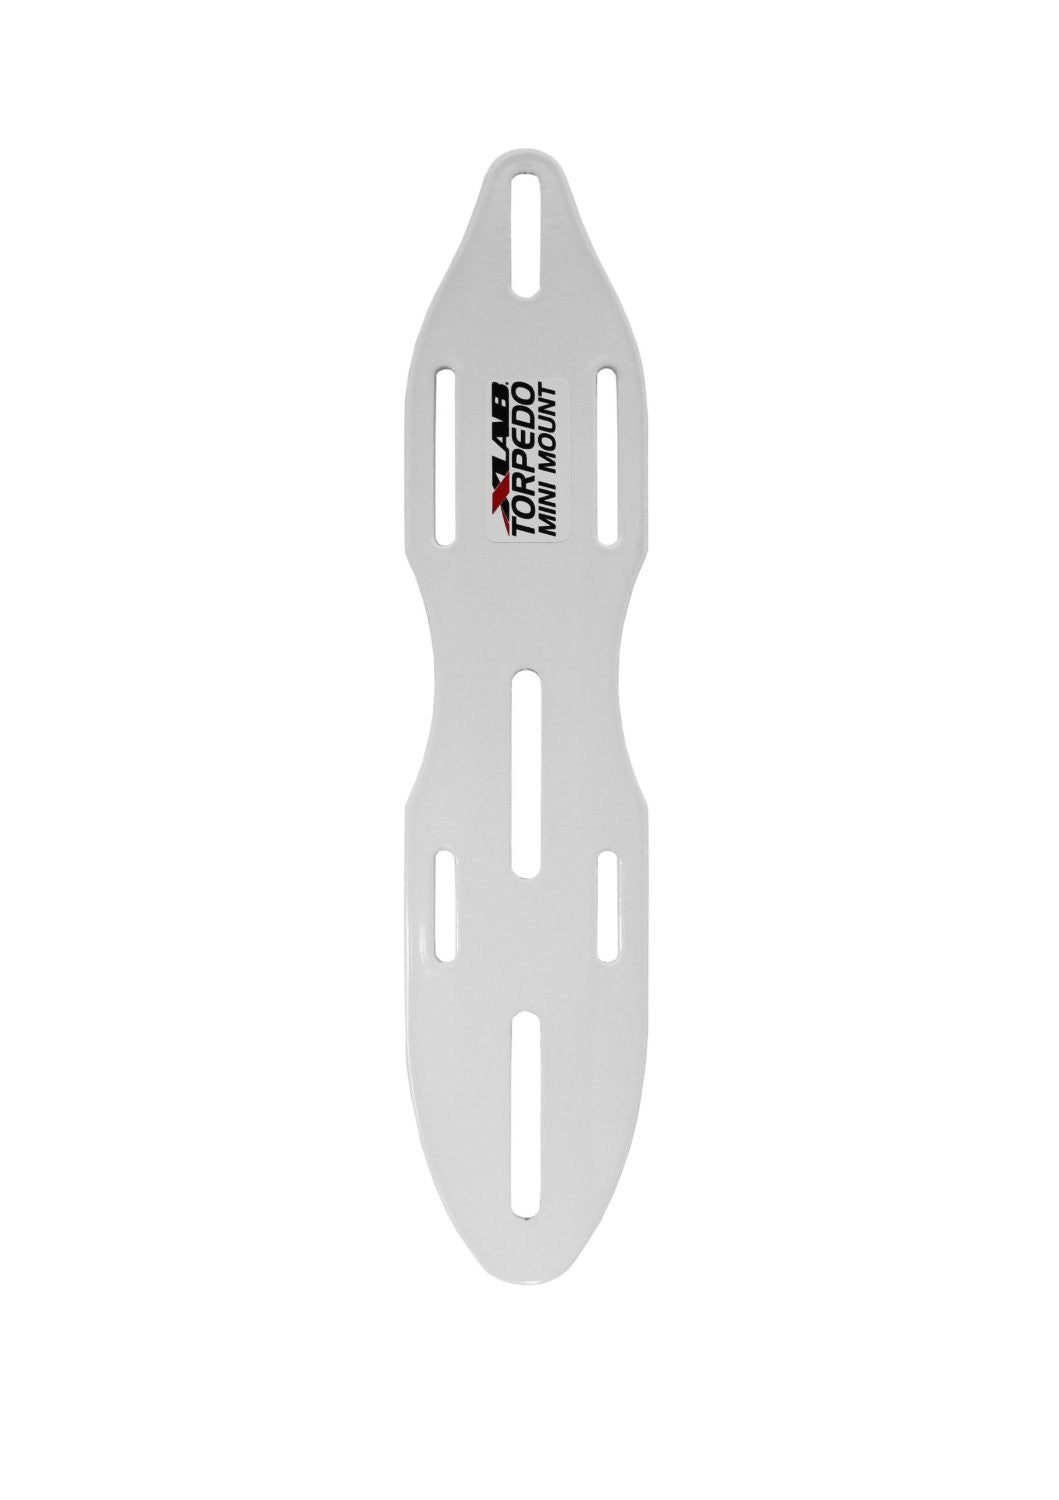
XLAB Torpedo Mini Mount (White)
Multipurpose aerobar mount for hydration, computers and nutrition. Simply add a carbon XLAB TORPDO CAGE and a standard water bottle, and you will not only reduce your aero drag but also have fluids readily available. To go even faster, add the TORPEDO REFILL UPGRADE KIT with folding straw. Original Torpedo Mount re-defined. Narrower & sturdier Most adjustable mount on the market for cage & front computer mount placement Non-slip straps keep your system in place and keeps your extensions scratch-free Easy to remove & install from bars with no tools required Aircraft quality alloy for a sturdy & reliable mount "Use standard water bottle mounted horizontally on the aerobars for most aero additional hydration" ... states leading Engineering-led bicycle manufacturer Light & Aerodynamic - Aerospace designed by XLAB to be structurally and aerodynamically sound. Moves bottle into most proven aerodynamic position. Optimal mounting position - Mounts truly horizontal to the aerobar, and designed to be level with your arms. Optimal computer mounting position – Most forward room of any competitor designed to have computer in line of sight for minimizing head movement. Wind tunnel and CFD proven - no drag penalty Easy install & removal – No tools required and with simple non-stretch, non-slip silicon straps. Superior Adjustability - Can adjust both fore and aft (1 ½”) as well as vertically, making it the most adjustable horizontal hydration system sold Usability - Ideal for all race lengths AQUA-SHOT Bottle Usage - Taking a drink from an XLAB AQUA-SHOT once every 15 minutes is faster than the drag (as much as 50 grams) from a 3/8" dia (10 mm.) straw for the whole bike split. Frontal area of bottle 68% less than most other front systems
Brand: XLAB
Category: Sporting Goods > Outdoor Recreation > Cycling > Bicycle Accessories > Bicycle Computer Accessories > Bicycle Computer Mounts